Paolo Emilio Taviani

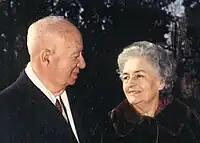
Taviani with his wife Vittoria Festa

Taviani moved to Rome after the war and lived there for the rest of his life. For purposes of study, institutional postings or simply out of passion, from his youth Taviani made countless trips, visiting every continent, especially the countries of Latin America. Still he always retained close ties to his native Liguria. Every year he spent long periods near Bávari (a suburb of Genoa) in his parents’ modest country house. He was especially fond of the small mountain villages in the upper Val Trebbia where he had seen the Resistance grow against the Nazis and Fascists.